Alphaline

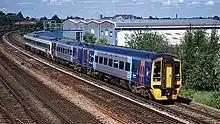
158867 in Wales & West's earliest experimental Alphaline livery in May 2002

Wales & West used the Alphaline brand throughout its existence and went as far as applying the brand to the livery of its trains. Originally adding a vinyl logo to the Express Sprinter colour scheme of its Class 158, the company later introduced a silver livery that included a full-height Alphaline logo on the side of the carriage.